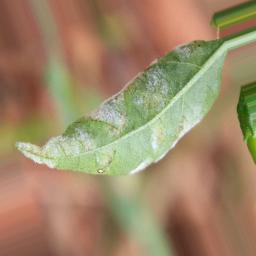
Label: powdery mildew